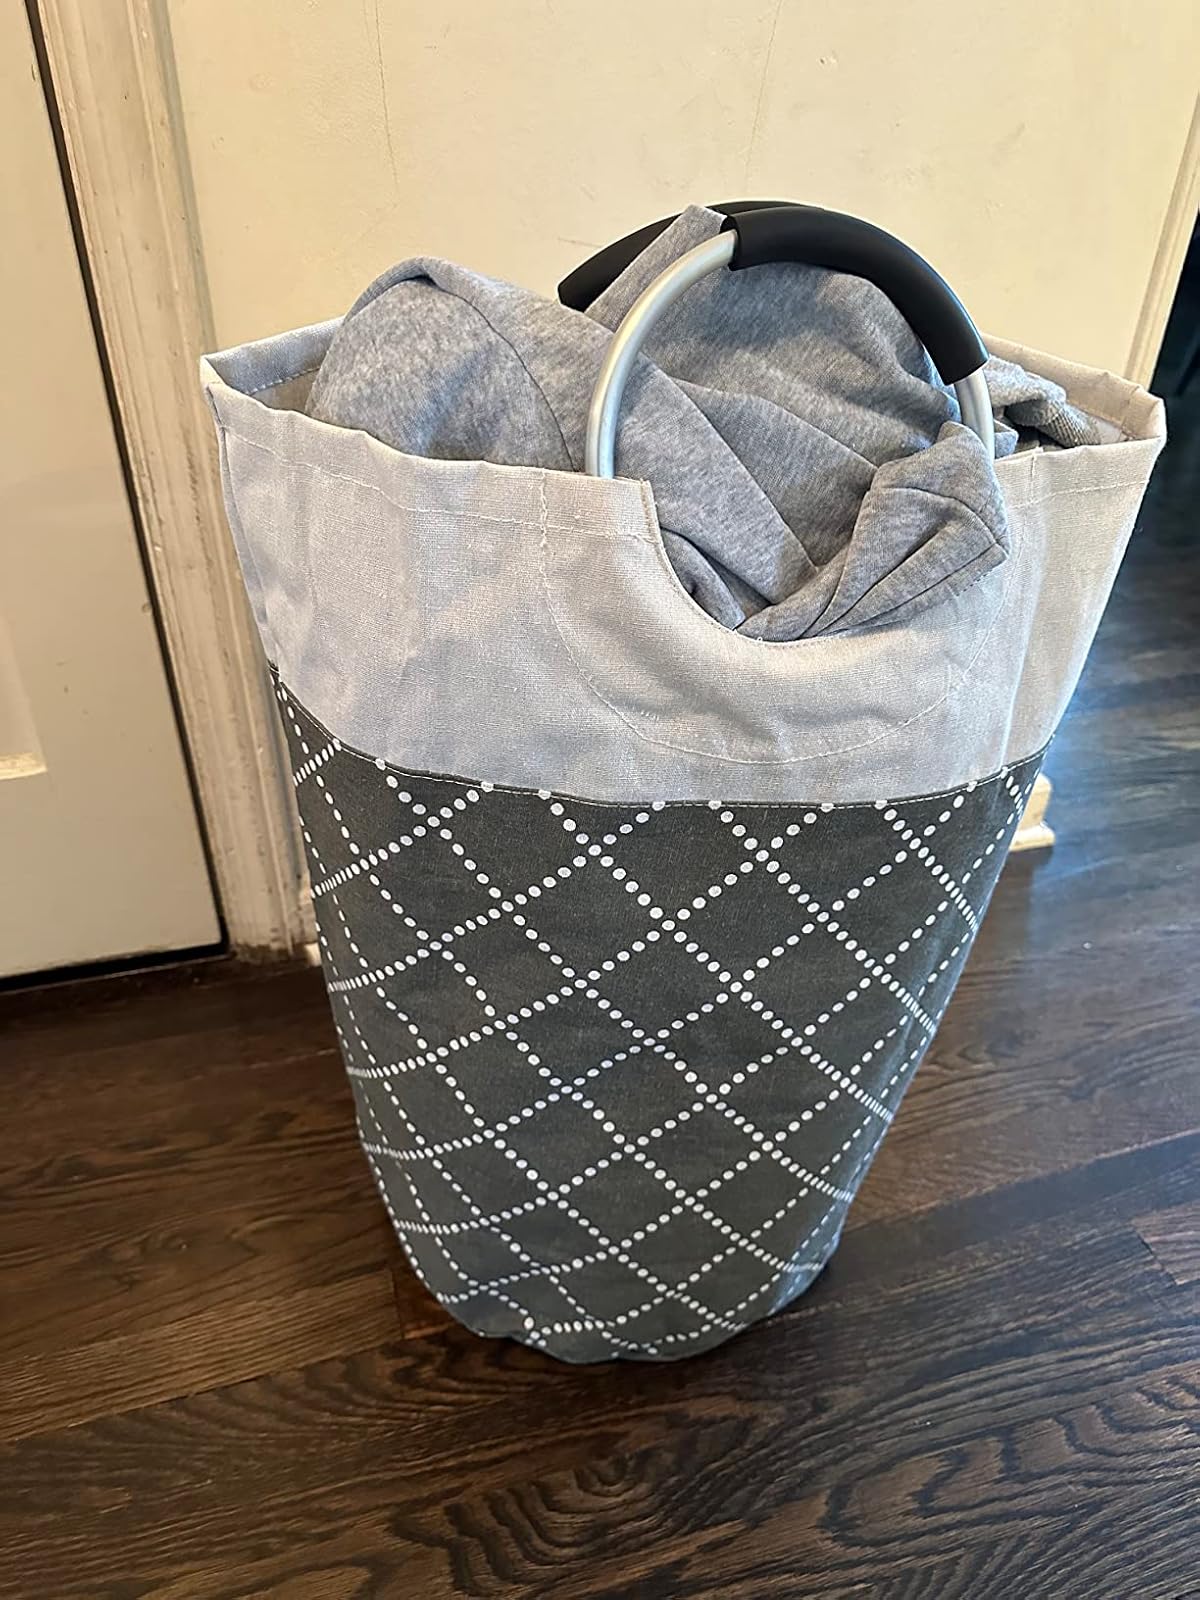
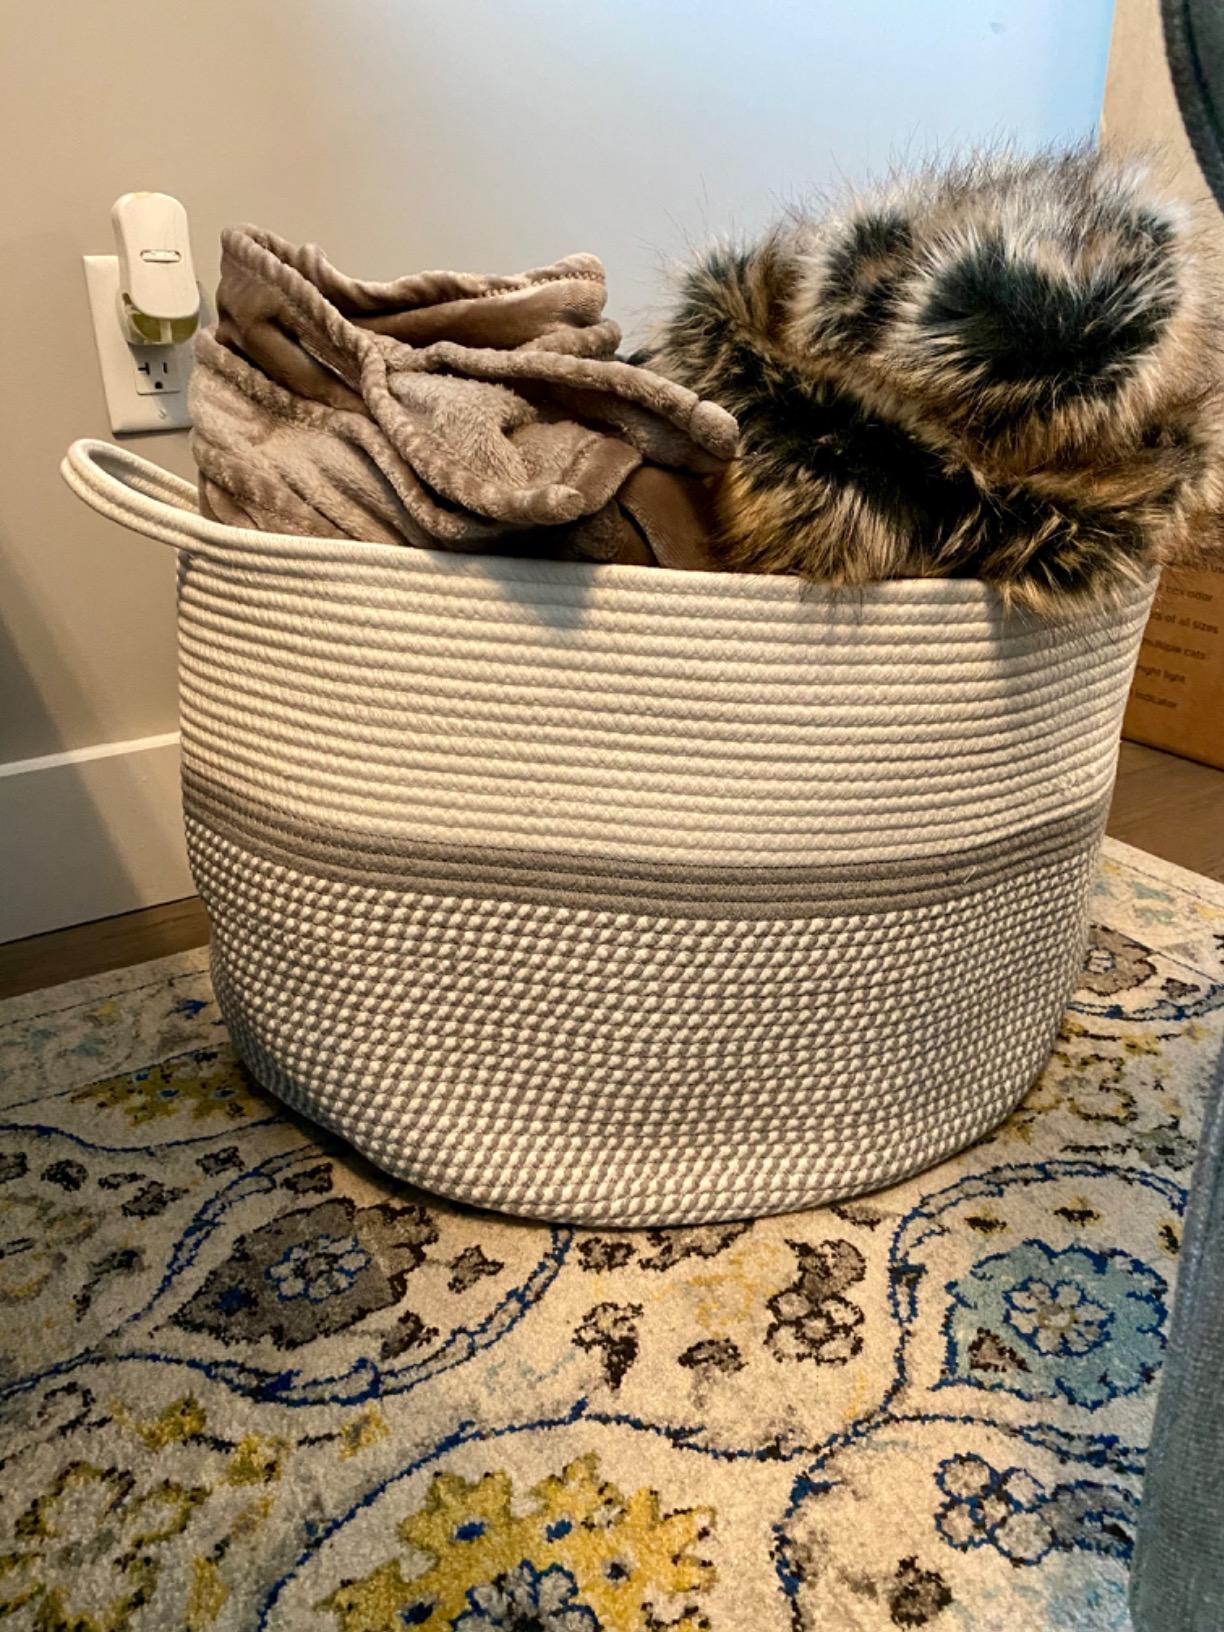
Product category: items_hamper
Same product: no